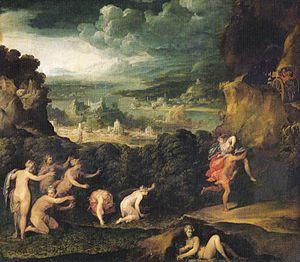
Proserpine est une divinité romaine équivalente à Perséphone dans la mythologie grecque. Elle est la fille de Cérès et Jupiter. Malgré son enlèvement par Pluton et son statut de Reine des Enfers, Proserpine est aussi une déesse du printemps. En association avec les Mystères d'Éleusis, son mythe évoque le retour du printemps après l'hiver rigoureux et peu éclairé et recoupe celui de sa mère en tant que déesse de l'Agriculture et des Moissons.